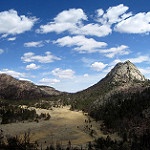
Scene: Outdoor